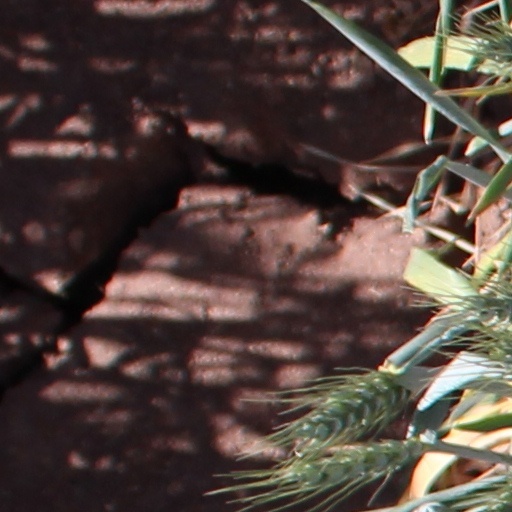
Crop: wheat